Lorca, Spain

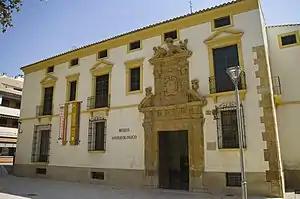
Archaeological Museum of Lorca

The Collegiate Church of San Patricio is a Renaissance-style building situated on the Plaza de España. It was declared a National Historic-Artistic site by decree of January 27, 1941. The Collegiate is the only one in Spain which is under the patronage of St. Patrick. The dedication to the Irish saint, has its origins in the Battle of Los Alporchones, fought on March 17, 1452 (St. Patrick's Day) against people of the city of Granada.